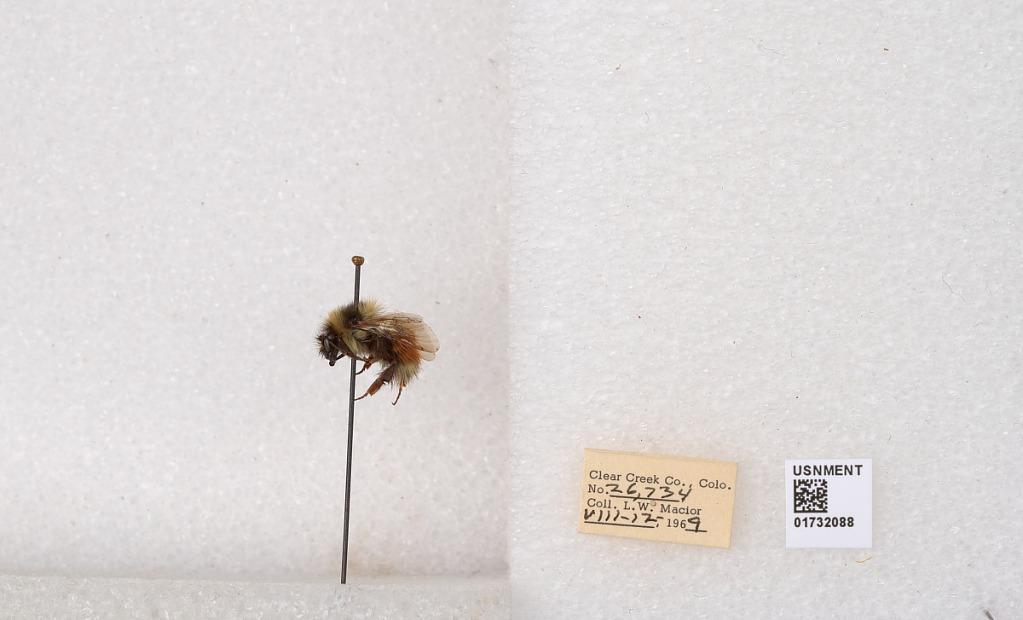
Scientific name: Bombus (Pyrobombus) sylvicola Kirby
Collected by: L. Macior
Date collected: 1969-8-12
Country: United States
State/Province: Colorado
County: Clear Creek
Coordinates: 39.7006, -105.694